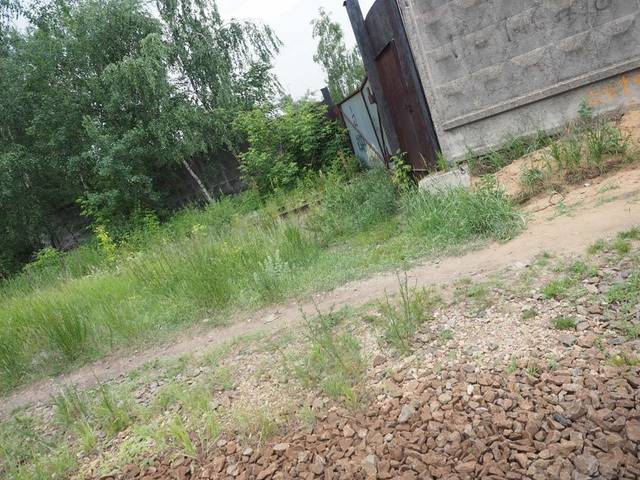
Region: Russia
Coordinates: 55.653, 37.894